Vladimír Šlechta

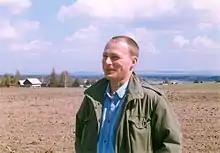
Vladimír Šlechta

Šlechta was born in Liberec in 1960, but most of his life he spent in the South Bohemian Region, in České Budějovice or its surroundings. In 1967, his father joined the Communist Party of Czechoslovakia but one year later he opposed the party line, so his membership was terminated. He was also removed from his teaching post at a university, and he couldn't find another job.